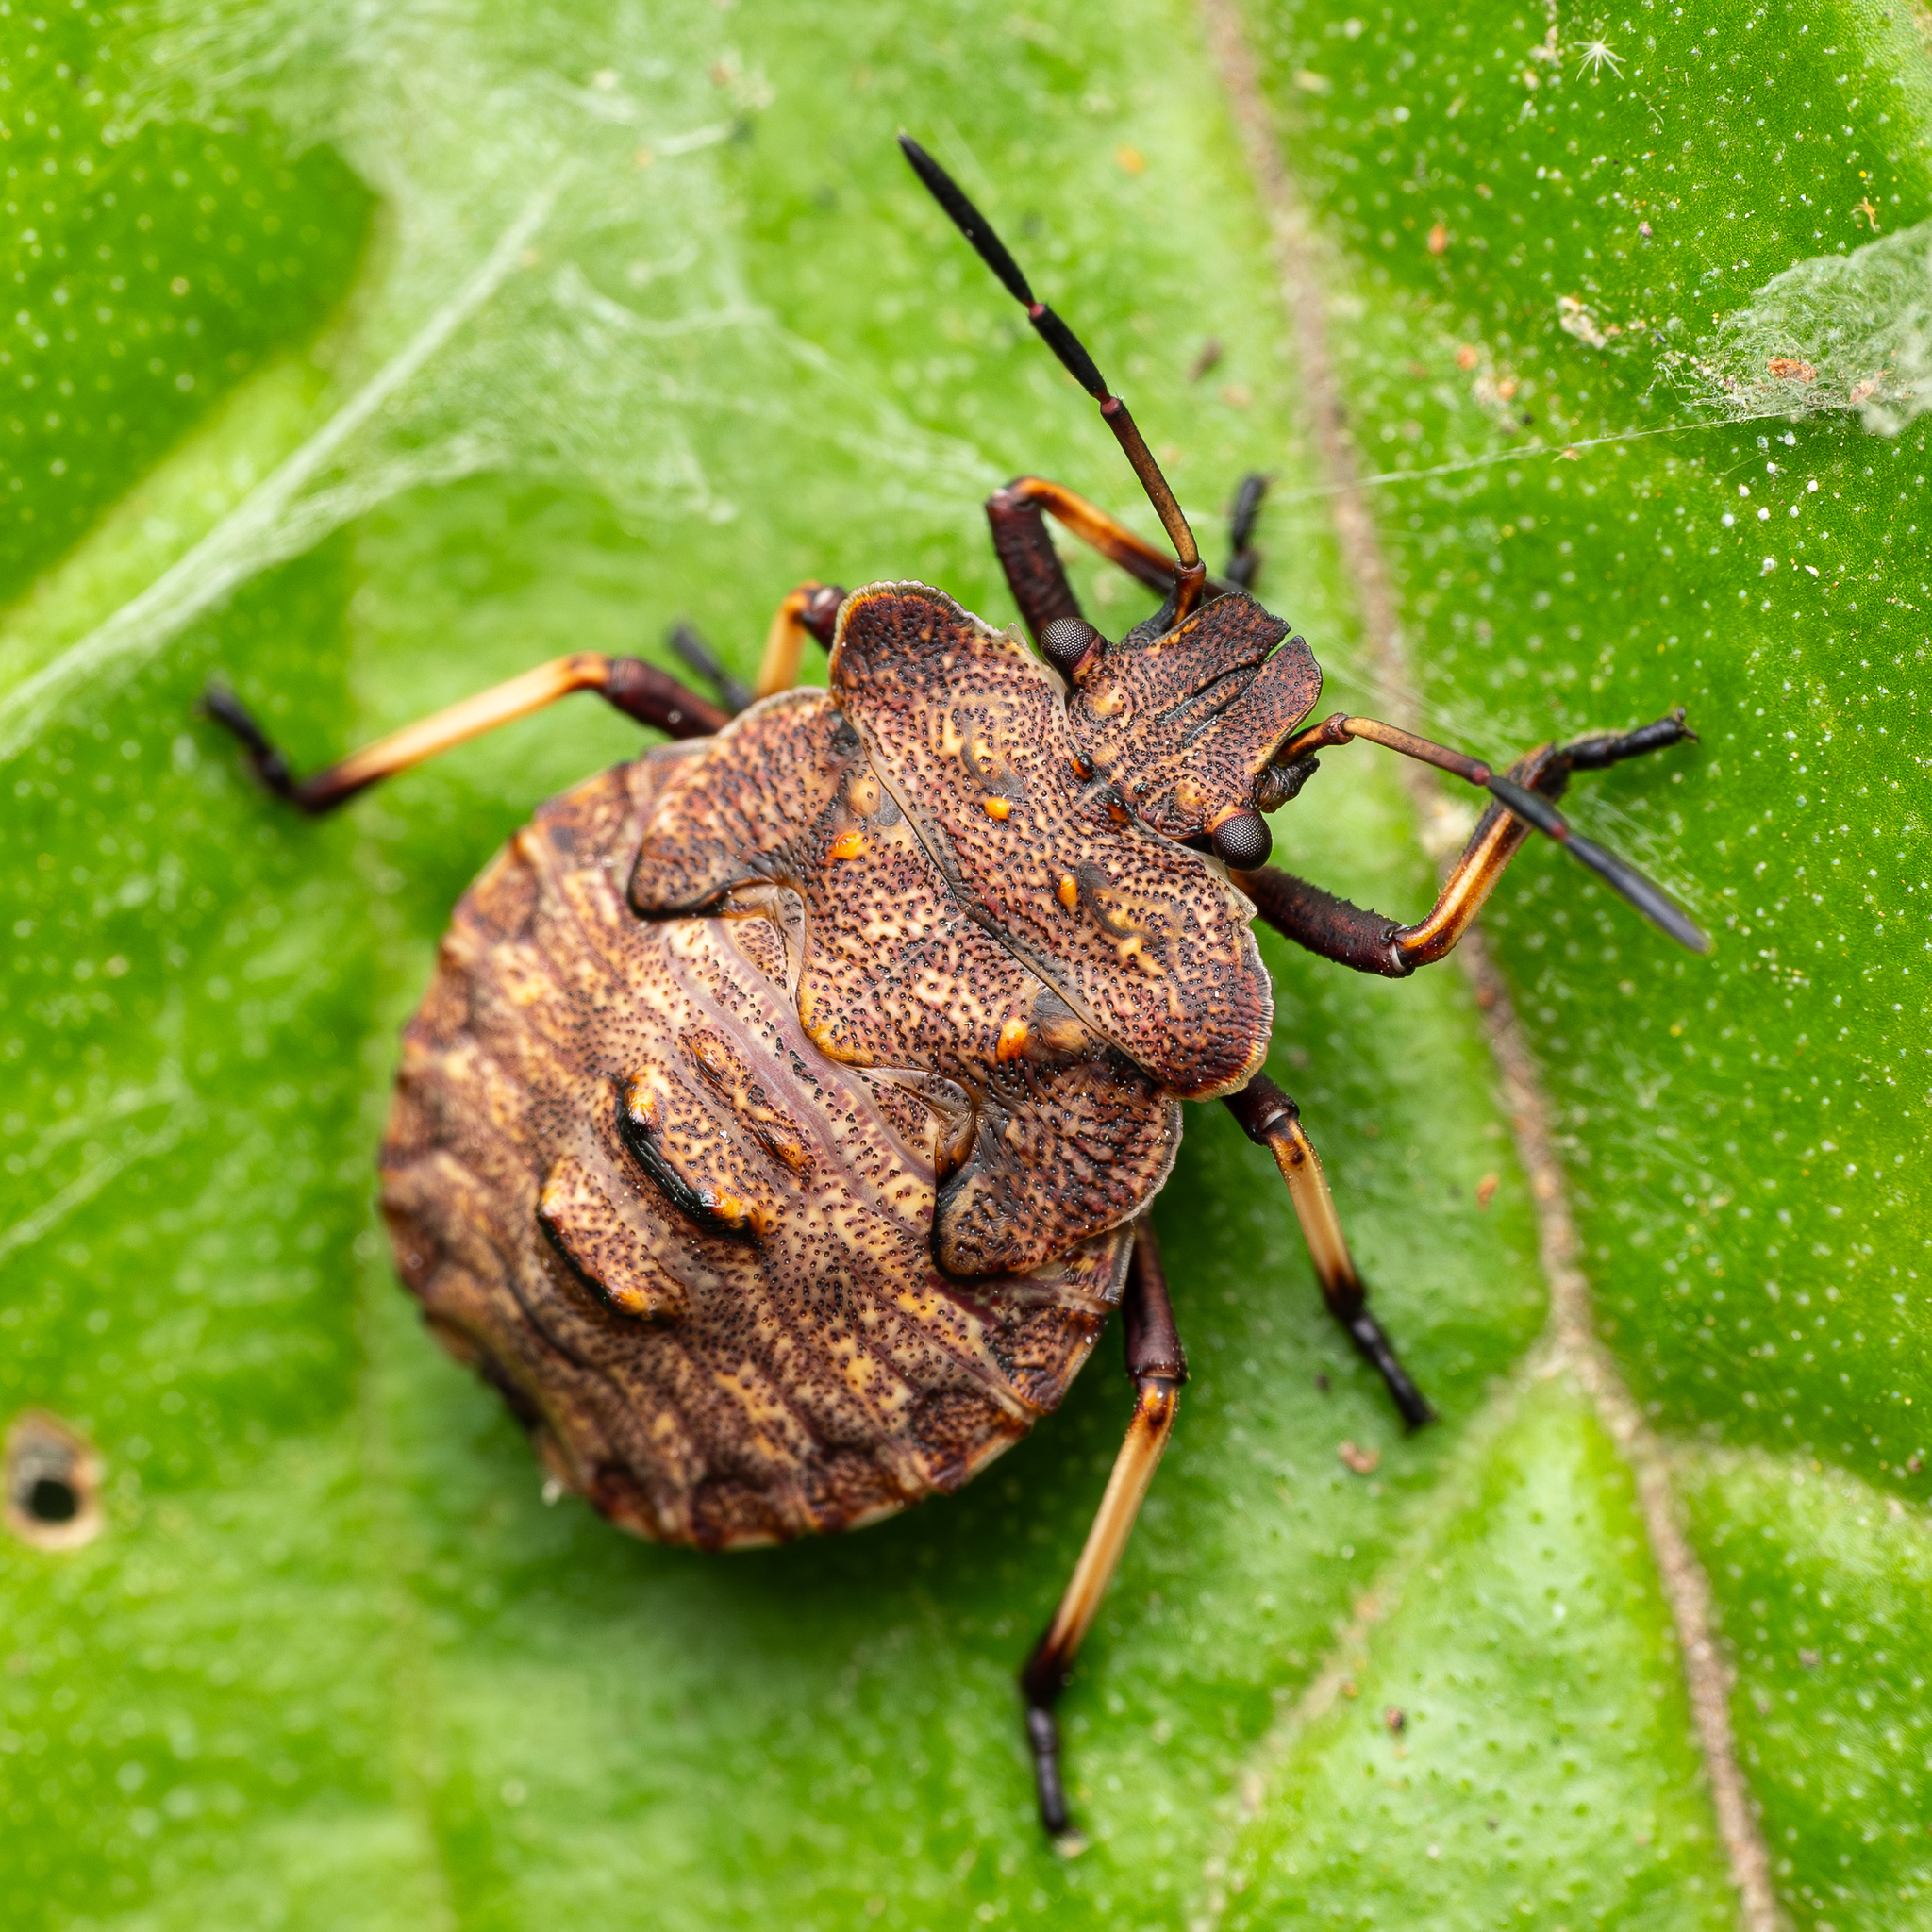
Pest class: stink_bug